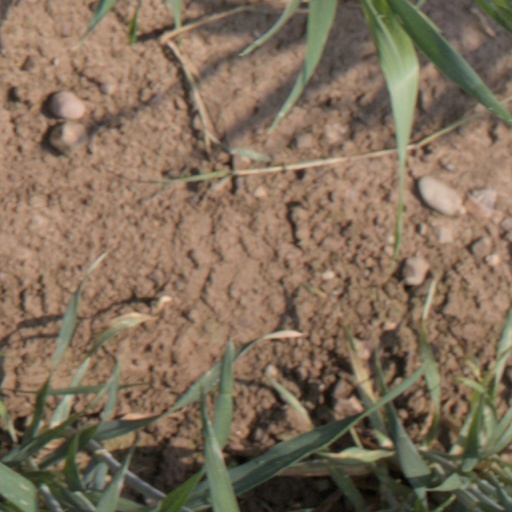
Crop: wheat